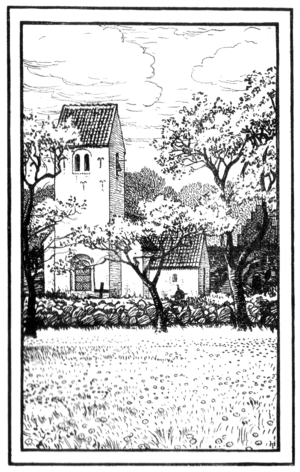
Tjele Kirke / Kirkens indre
Fra Brudstykker af en Landsbydegns Dagbog af St. St. Blicher.
Dette er en indskanning (300 dpi farveskala png) af en side fra bogen Brudstykker af en Landsbydegns Dagbog, 41 sider, Kjøbenhavn 1905, af St. St. Blicher (1782-1848). Siderne er indskannet af
Tjele Kirke er sognekirke for Tjele Sogn i Midtjylland og ligger i umiddelbar tilknytning til Tjele Gods.